Elisenberg station

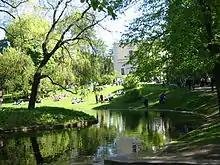
Many feared that the south-western corner of the Palace Park, named Queen's Park, would vanish

This entrance was expected to replace the need for Elisenberg Station, and was located in the middle of the Oslo Tunnel, between Nationaltheatret and Skøyen. Oslo Byes Vel and the Conservative, Red and Centre parties opposed the construction of the entrance, arguing that it would ruin the south-western corner of the Palace Park. The Conservative Party proposed building it further south, across Henrik Ibsens gate, either in Hansteens gate or in Parkveien near Oslo Commerce School, while the others wanted to open Elisenberg Station for traffic.